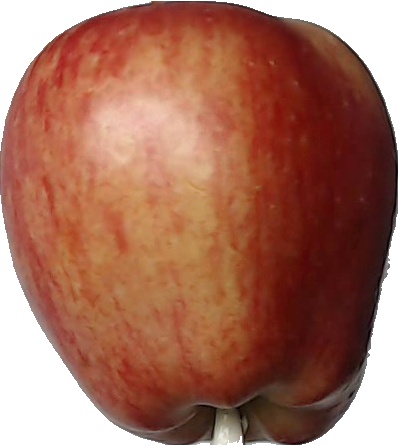
Label: apple_red_1